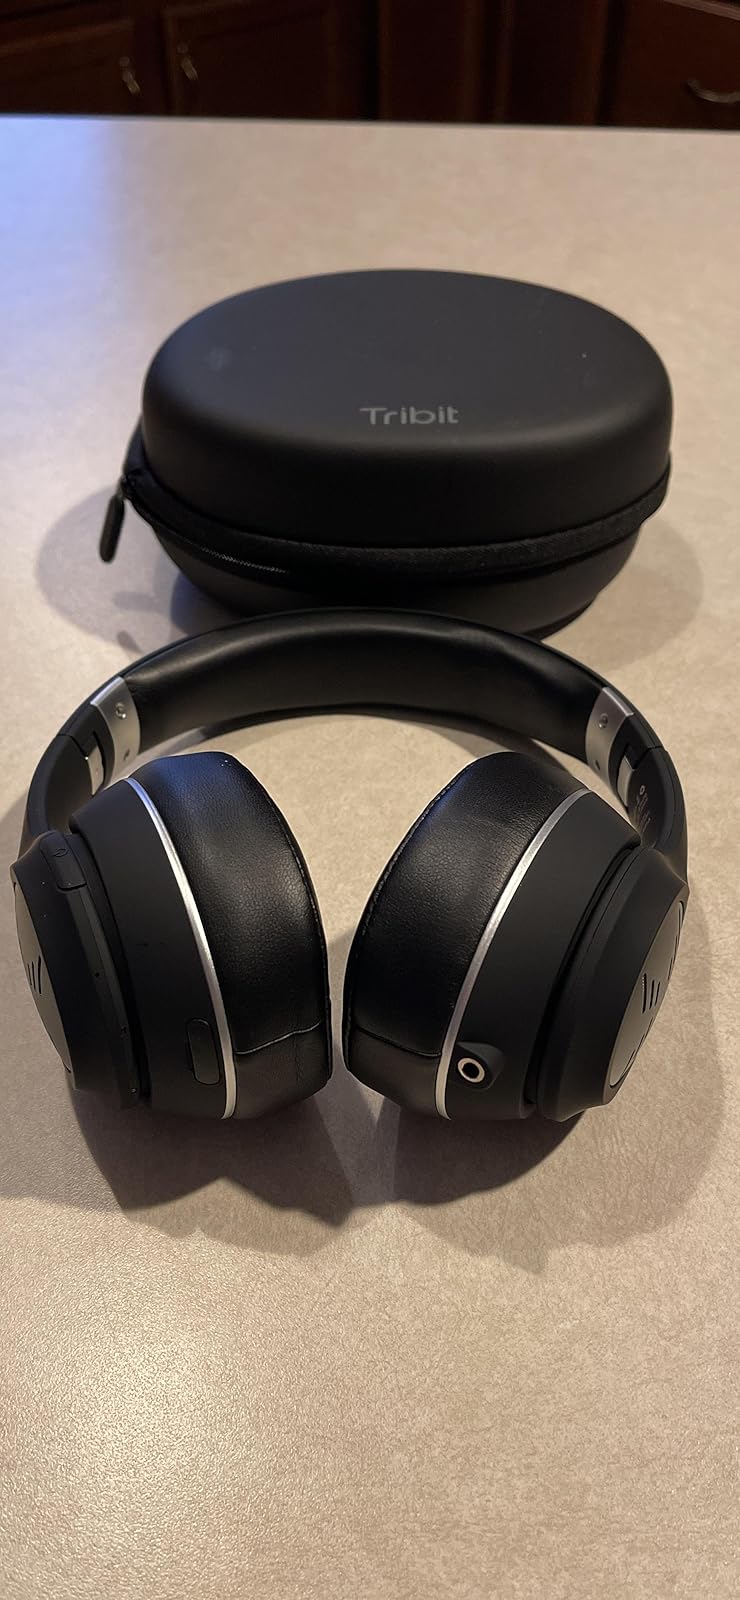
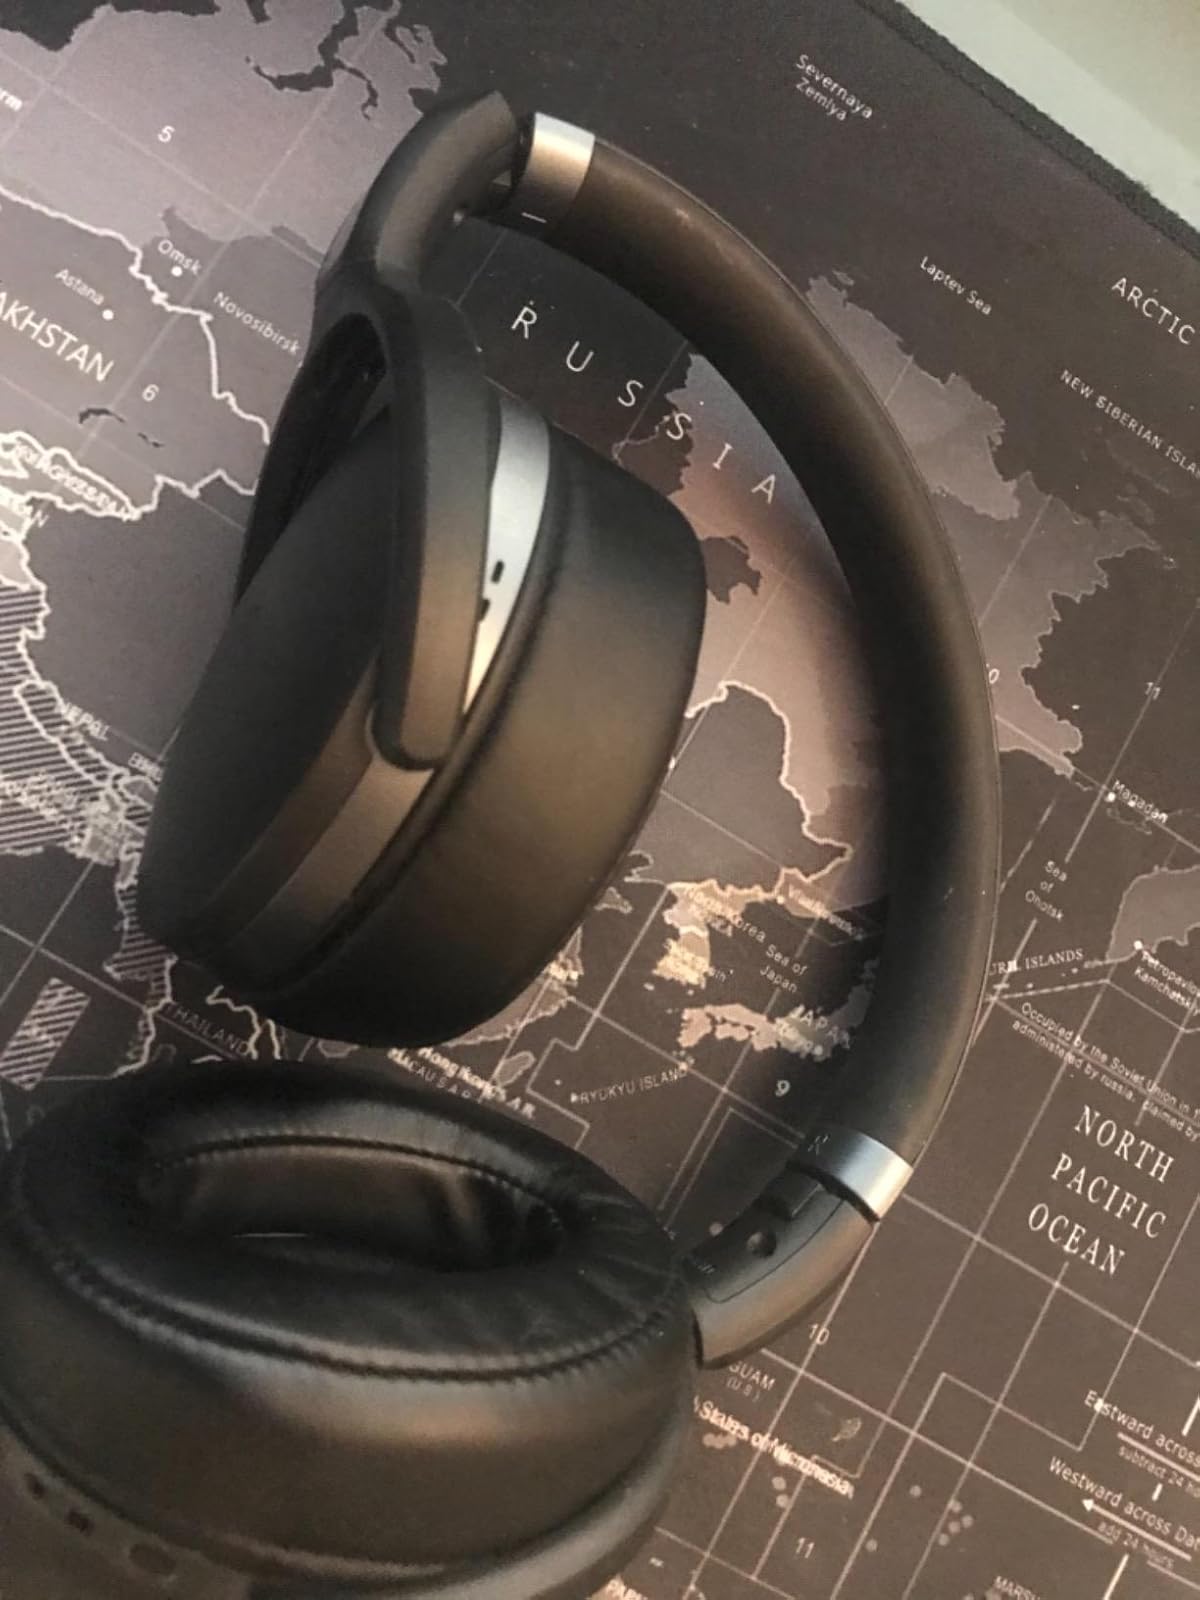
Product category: headphones
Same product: no